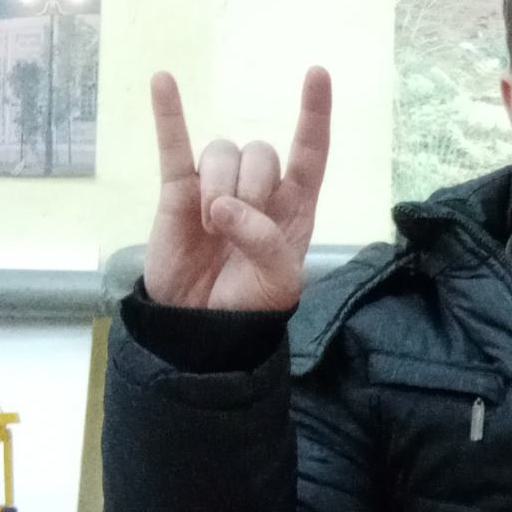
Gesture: rock